Denise Bucumi-Nkurunziza

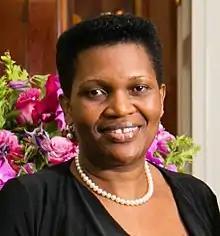
Nkurunziza in 2014

Denise Bucumi-Nkurunziza (born 1 December 1969) is a Burundian ordained minister who was First Lady of Burundi from 2005 to 2020 as the wife of Pierre Nkurunziza. She is the only ordained minister who has served as a first lady of any African nation.